The Csardas King

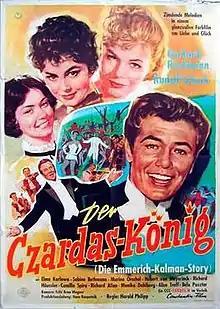

The Csardas King (German: Der Czardas-König) is a 1958 West German musical film directed by Harald Philipp and starring Gerhard Riedmann, Rudolf Schock and Elma Karlowa. It is a biopic of the life of the Hungarian operetta composer Emmerich Kalman.